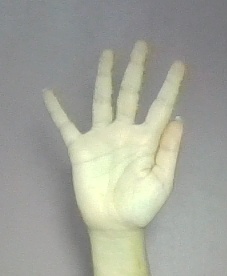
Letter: sheen